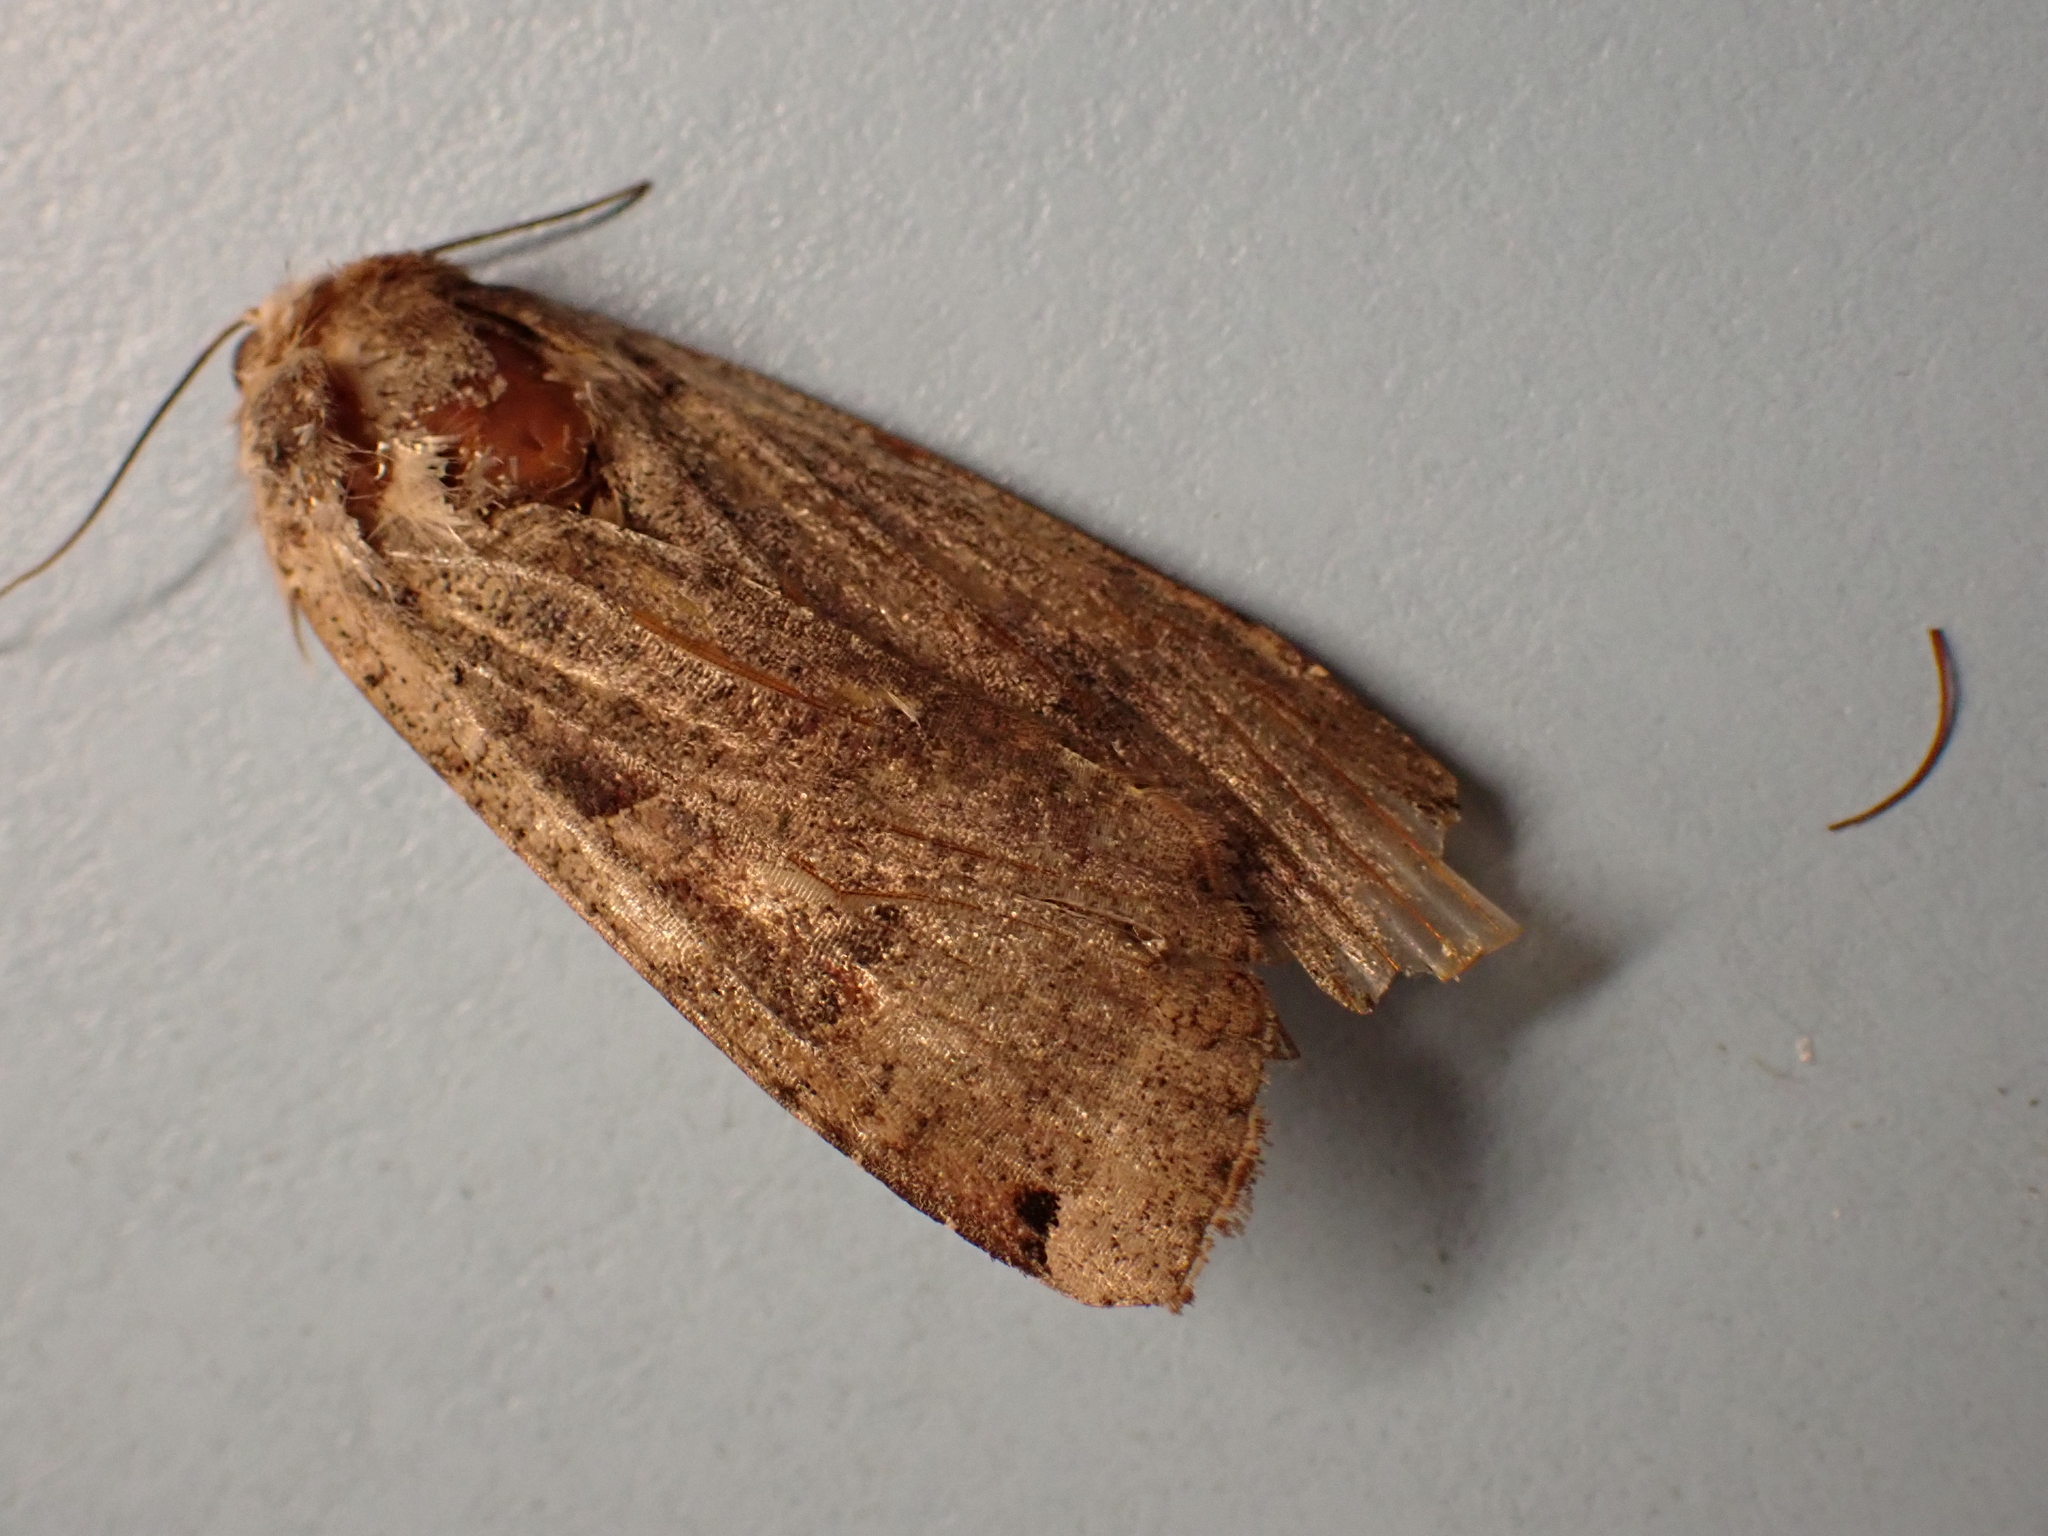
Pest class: cutworms